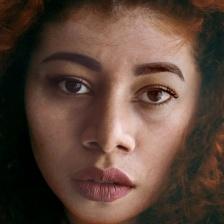
Label: faces